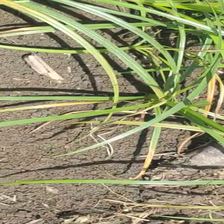
Weed species: Lavhala_(Cyperus_Rotundus)